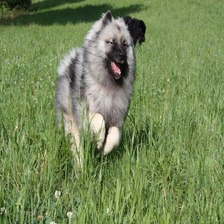
Species: dog
Breed: keeshond